Community health worker

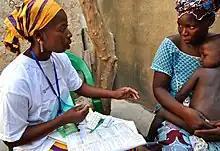
Delivery of malaria treatment by a community health worker in Djénébougou, Mali

A community health worker (CHW) is a member of a community who provides basic health and medical care within their community, and is capable of providing preventive, promotional and rehabilitation care to that community, typically without formal education equal to that of a nurse, CHO, or doctor. They are chosen within the community to assist a train personnel community health extension worker who is train in college or schools of health. A community health extension worker (CHEW) is a specially trained professional who provides similar preventive, curative and rehabilitative health care and services to people where they live and work. CHEW are trained for three years and they graduate with a diploma, while the JCHEW are trained for two years and graduate with a certificate. Other terms for this type of health care provider include lay health worker, village health worker, community health aide, community health promoter, and health advisor.